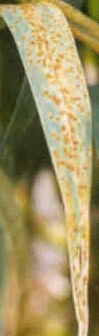
Label: Wheat___Brown_Rust